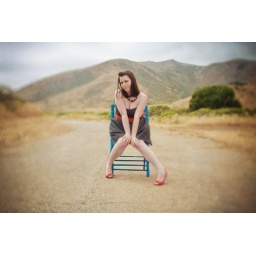
on a chair in a road